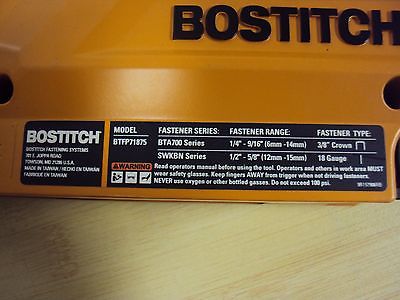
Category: stapler